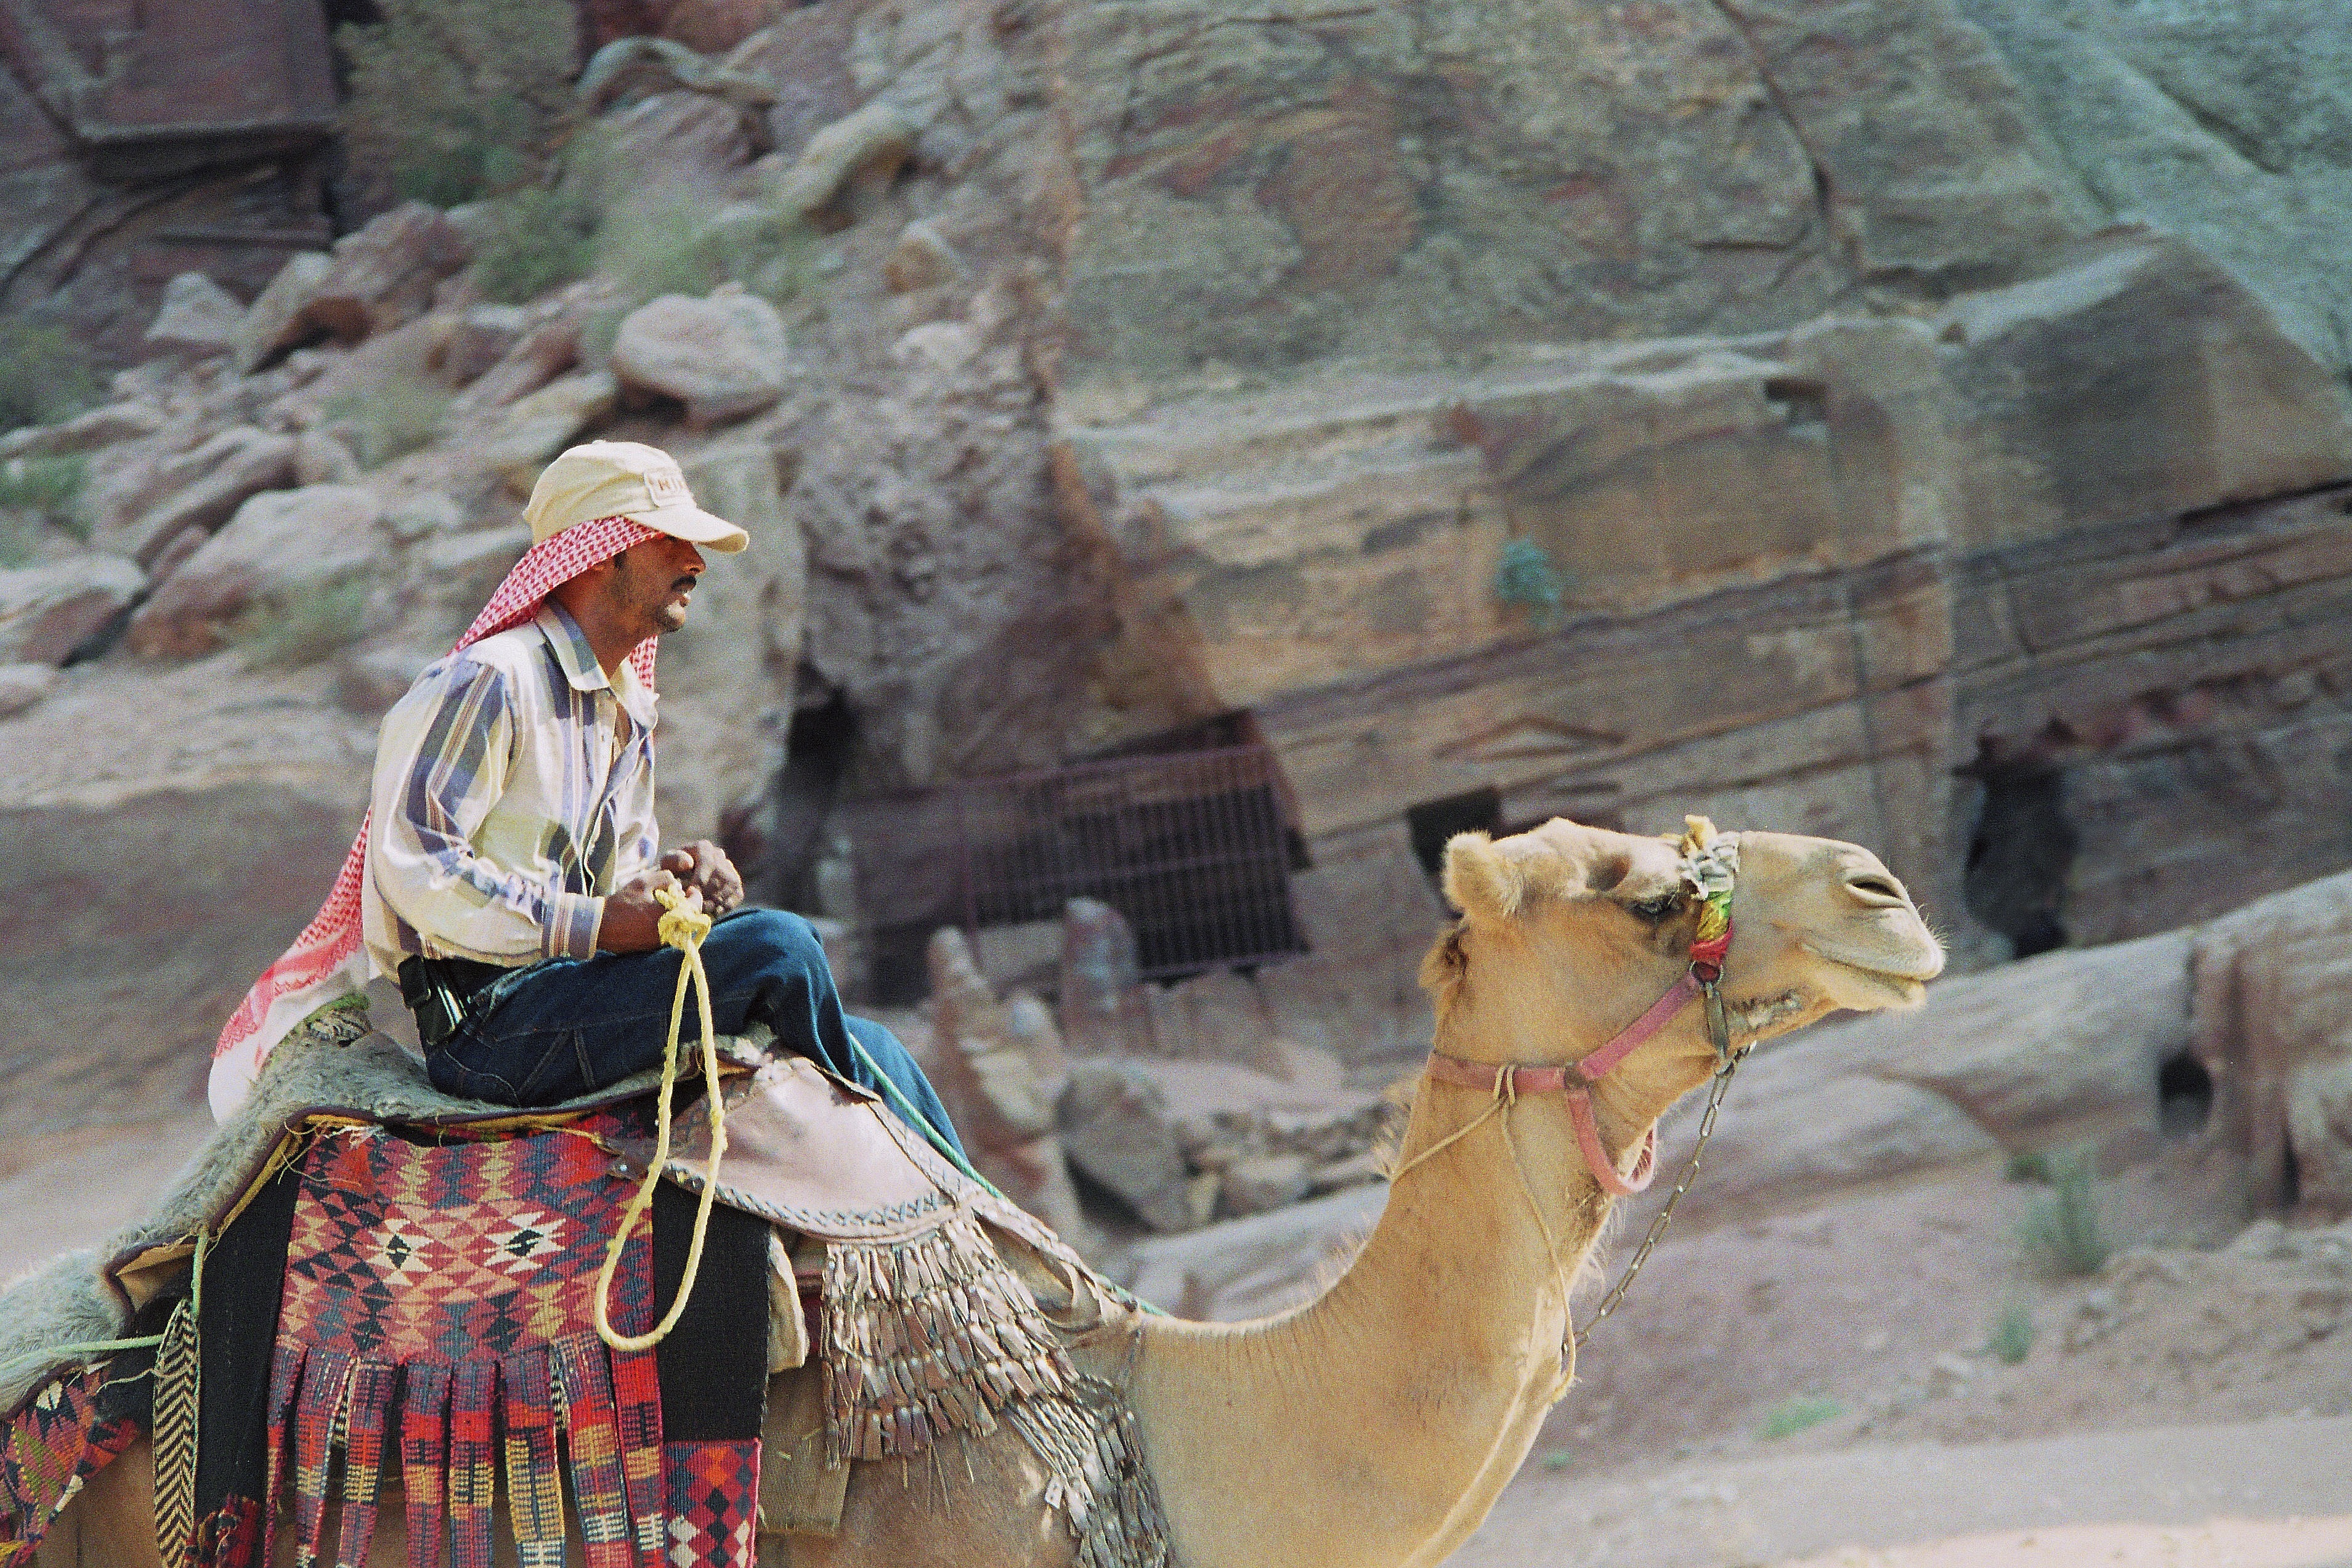
desert, adventure, travel, camel, holiday, mammal, gorge, canyon, dromedary, jordan, world heritage, unesco, bedouin, petra, sand stone, middle east, pack animal, indiana jones, camel like mammal, arabian camel, scan kb dia, nabataeans, the colorful, the red, siq